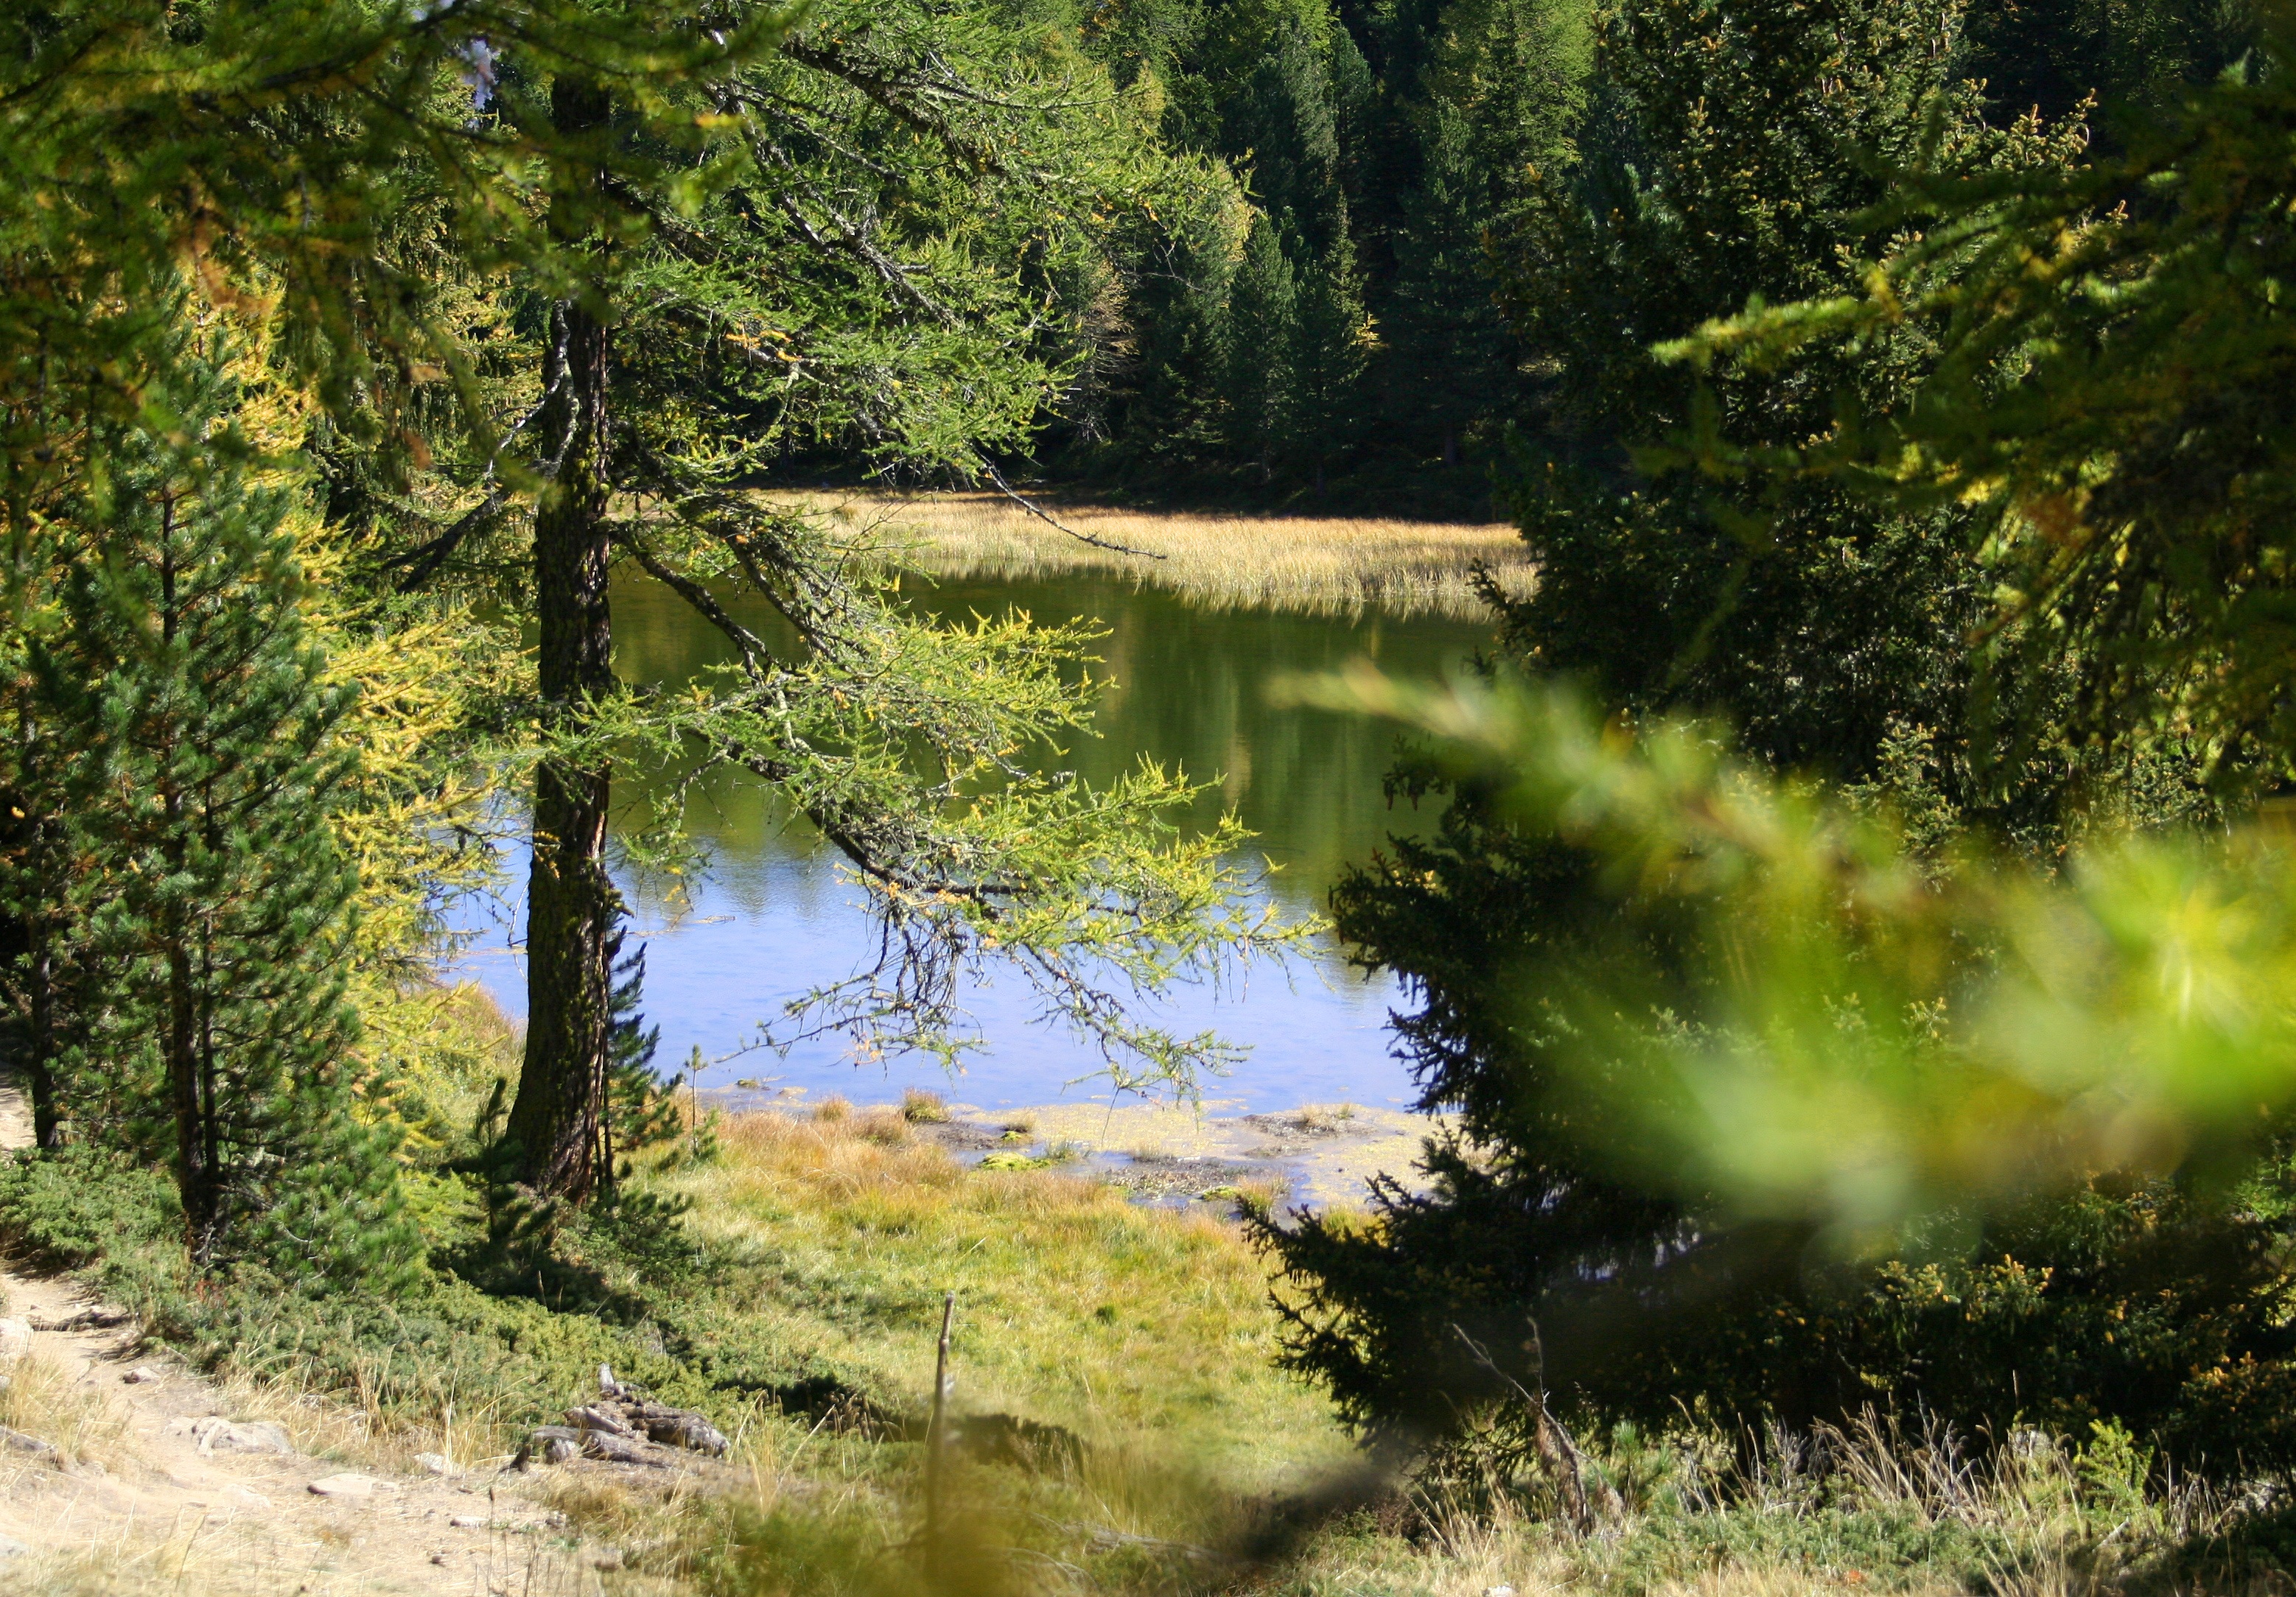
landscape, tree, nature, forest, wilderness, sun, hiking, trail, meadow, leaf, lake, river, panorama, pond, stream, green, jungle, autumn, alpine, leisure, trees, mountains, vegetation, switzerland, woodland, habitat, mood, idyll, ecosystem, sunbeam, recovery, valais, nature reserve, biotope, t rbel, natural environment